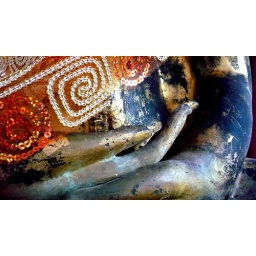
on our quest for the white stone buddah, in bangkok thailand